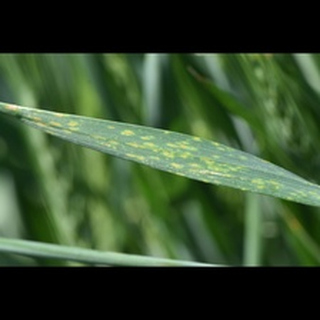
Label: wheat_tan_spot